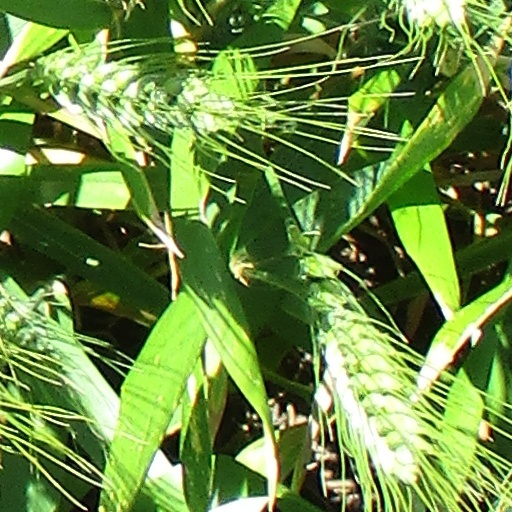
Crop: wheat